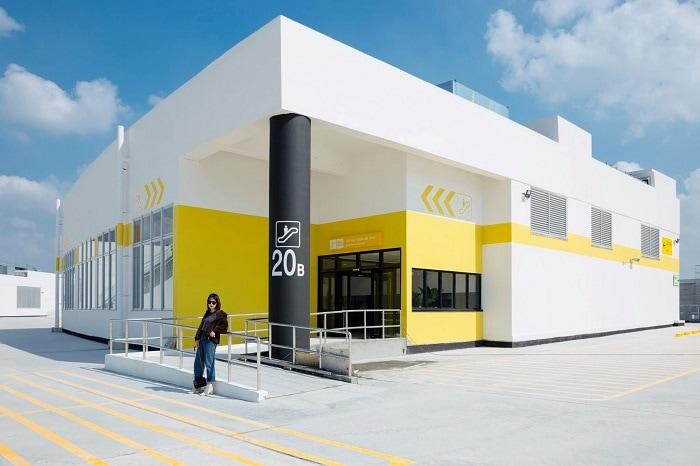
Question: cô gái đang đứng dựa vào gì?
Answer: cô gái đang đứng dựa vào một lan can